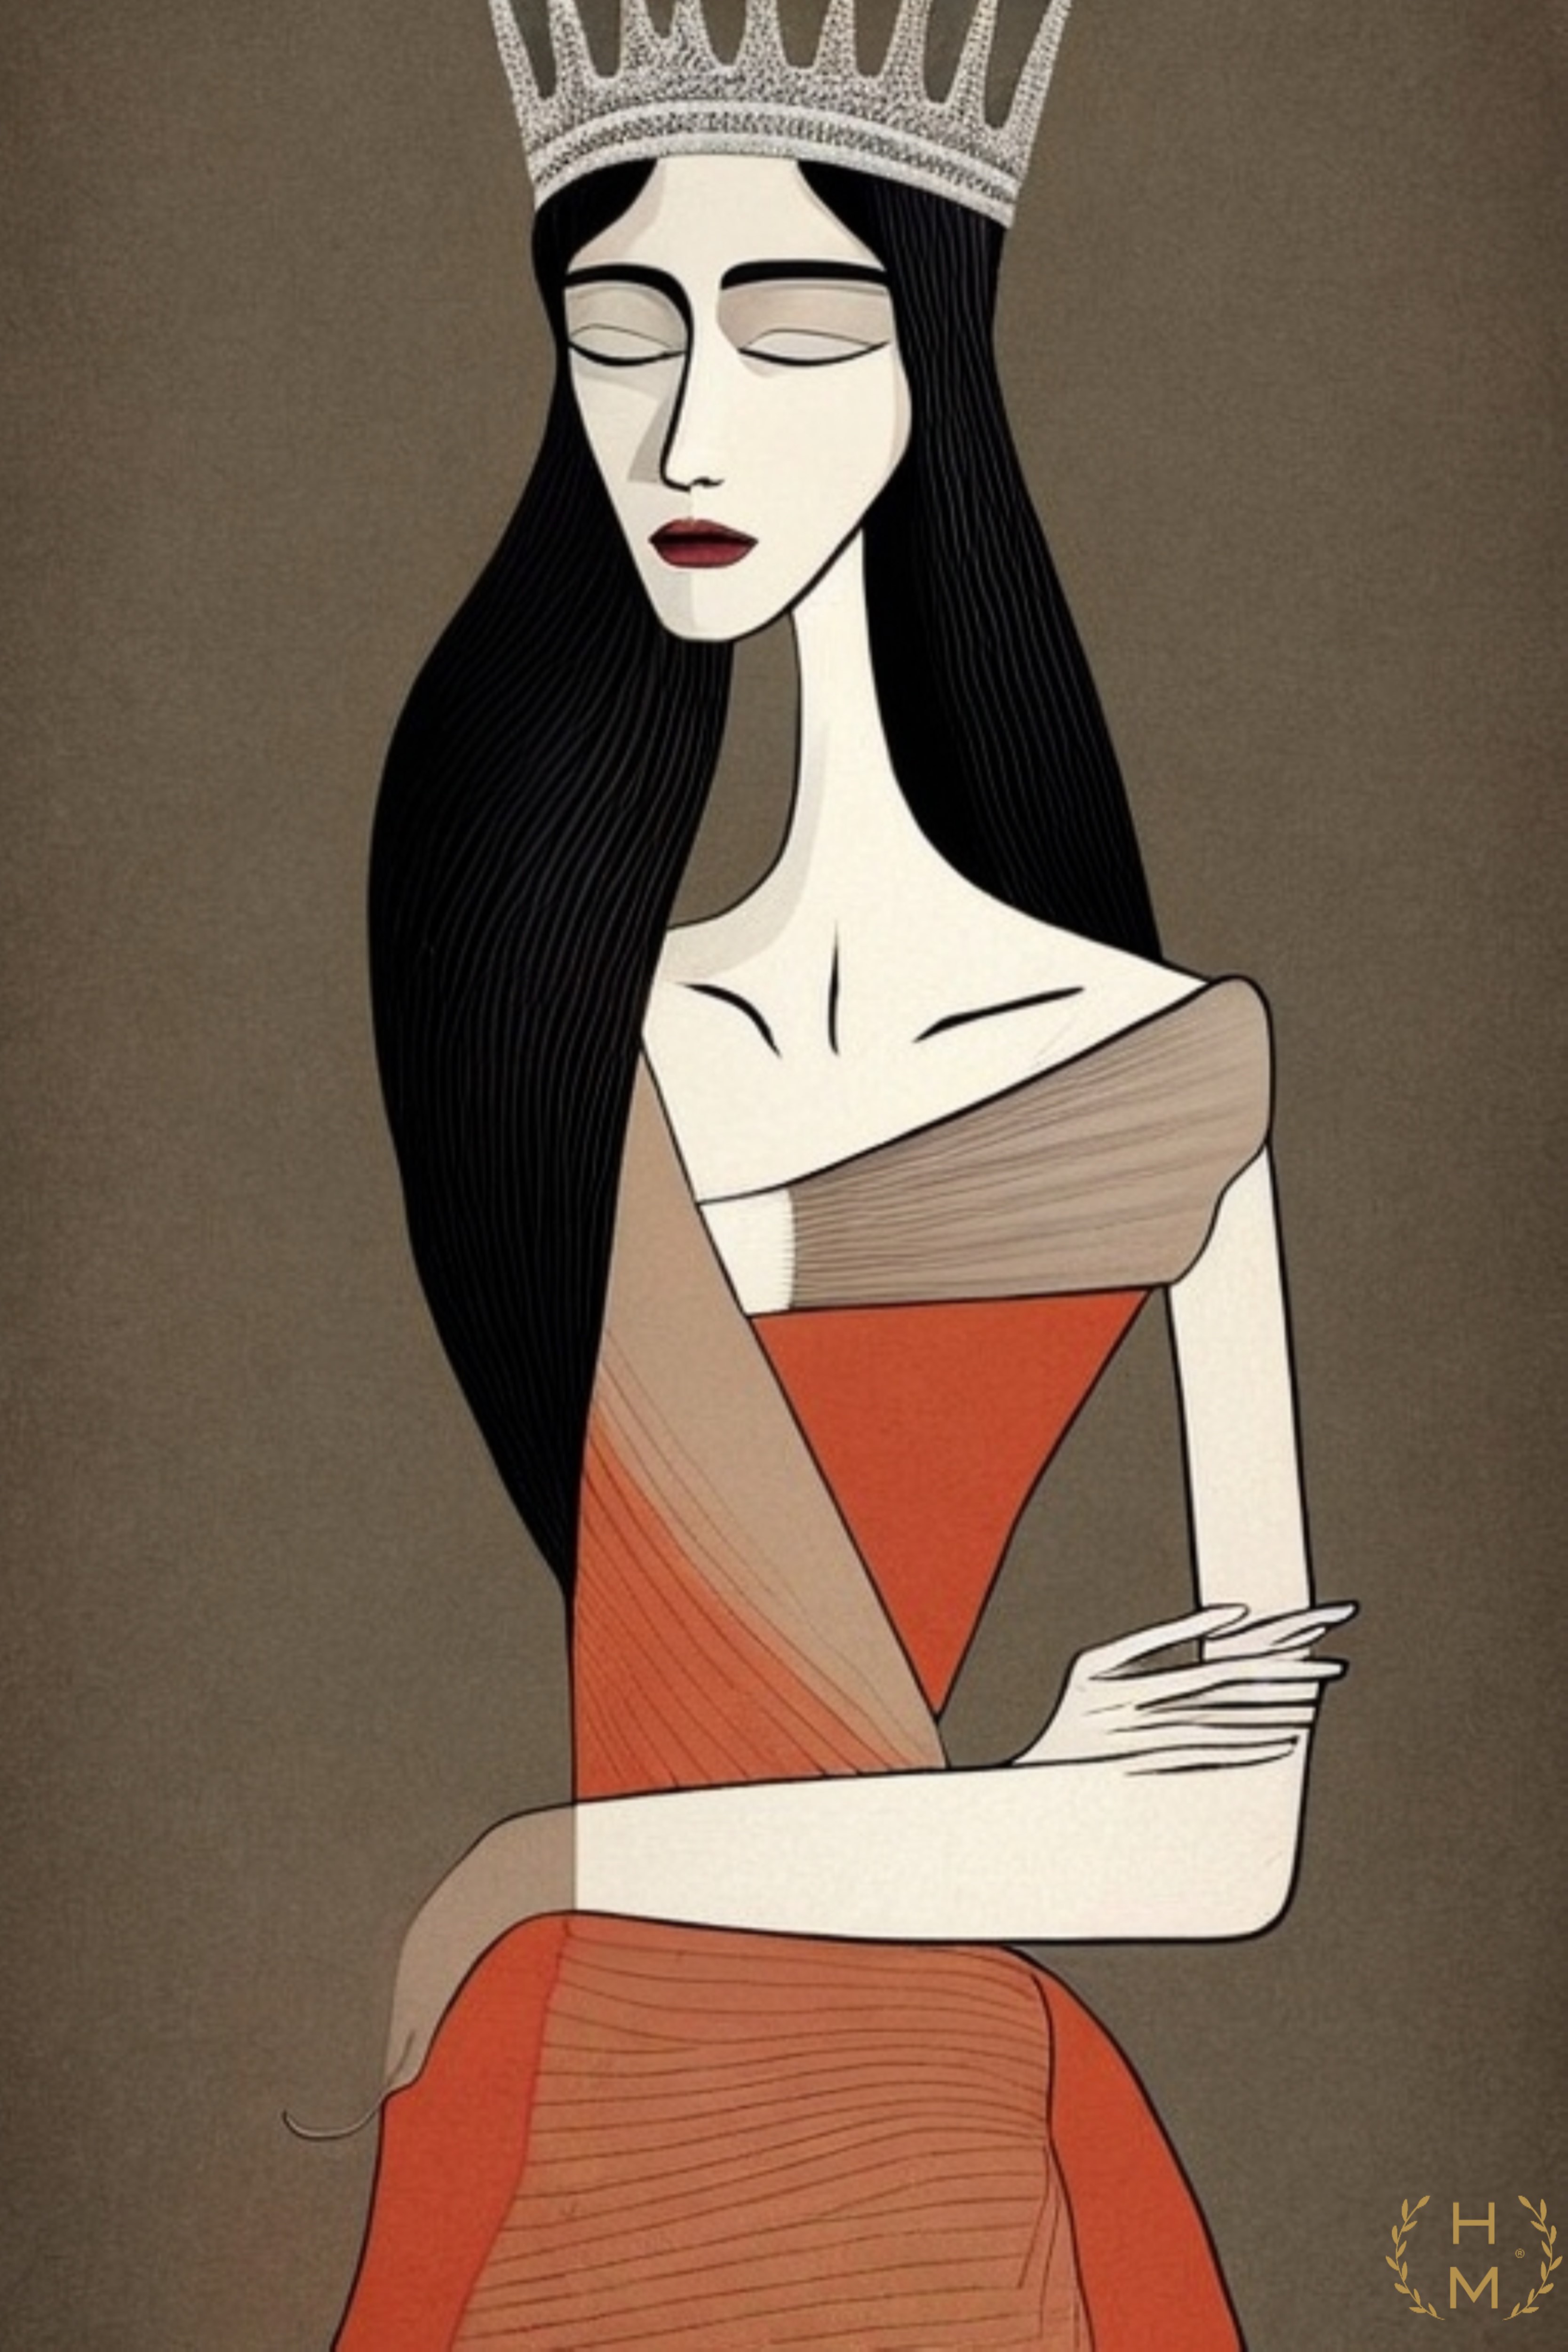
painting, art, artist, artwork, drawing, contemporary art, photography, illustration, paint, love, design, sketch, fine art, abstract art, creative, abstract, acrylic painting, nature, watercolor, art gallery, oil painting, gallery, modern art, abstract painting, digital art, contemporary painting, art collector, style, girl, woman, fashion, mort, chin, neck, sleeve, gesture, fashion design, carmine, crown, chest, eyelash, fashion illustration, visual arts, peach, fictional character